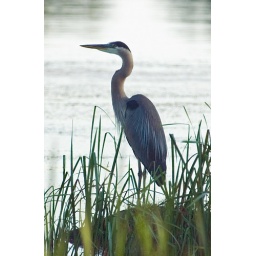
A great blue heron wading in the shallow water of the Ottawa River at Petrie Island.